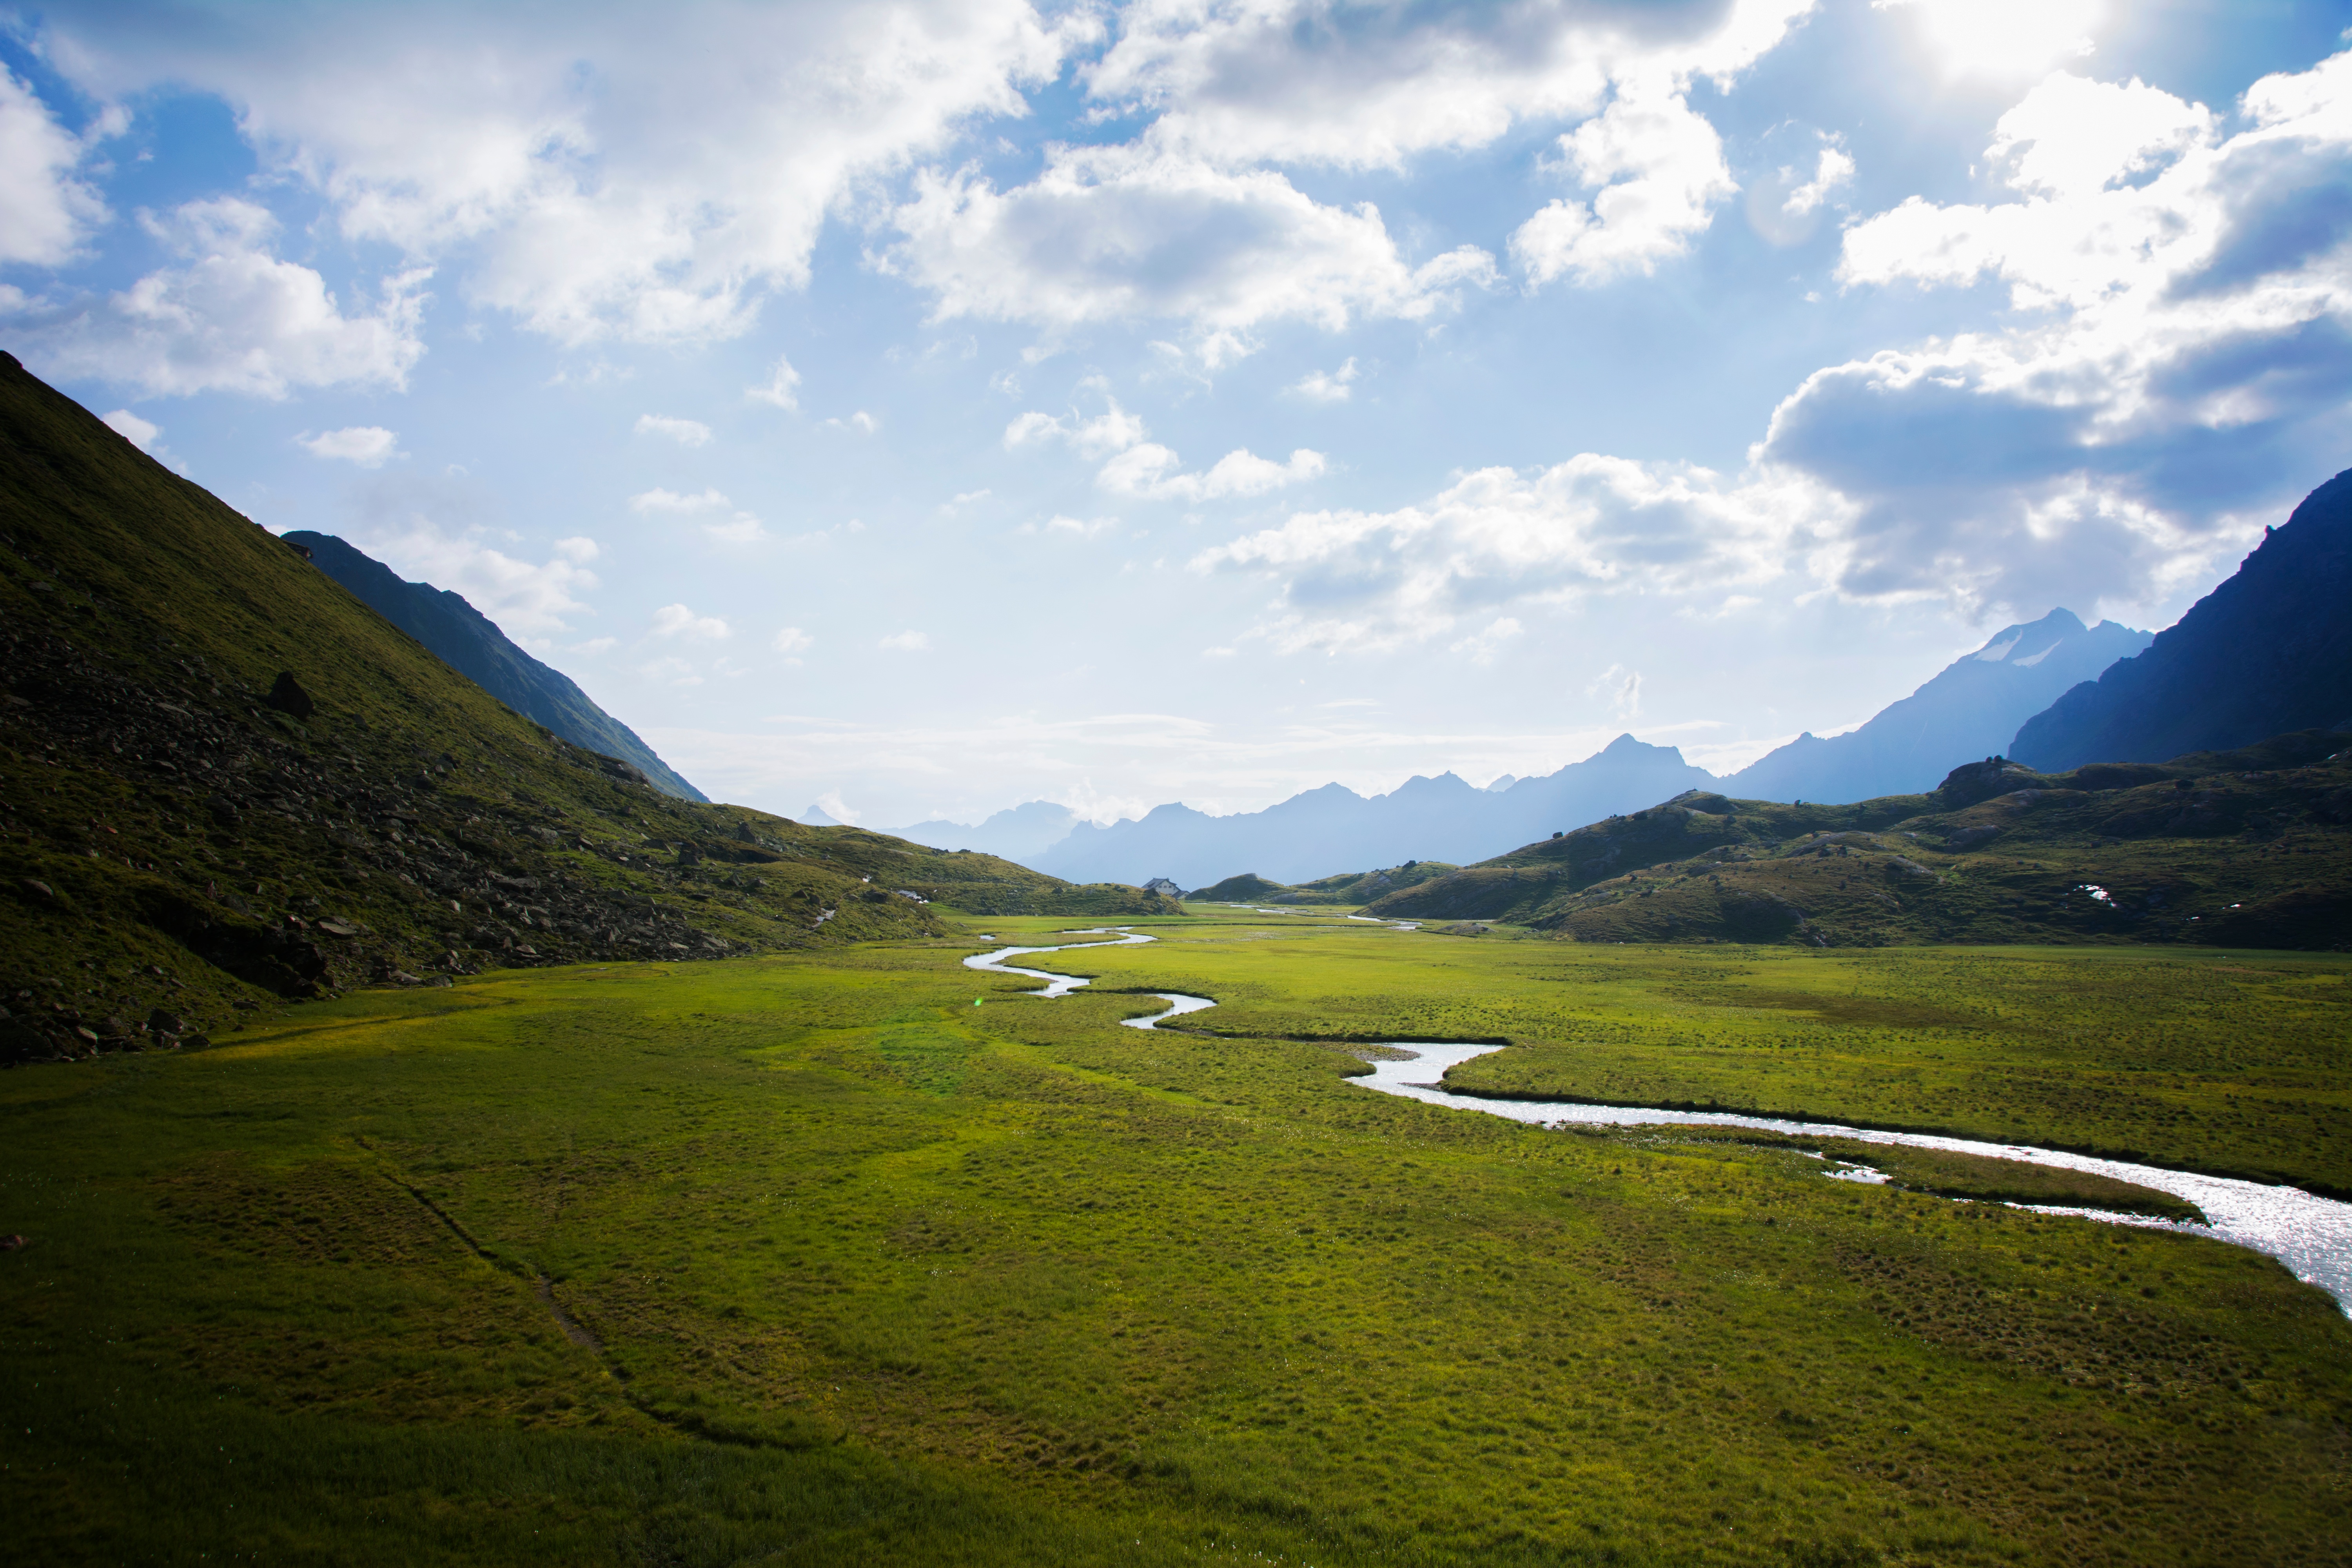
landscape, nature, grass, horizon, wilderness, mountain, cloud, meadow, hill, lake, valley, mountain range, reflection, reservoir, highland, plain, alps, grassland, plateau, fell, loch, rural area, landform, geographical feature, mountainous landforms